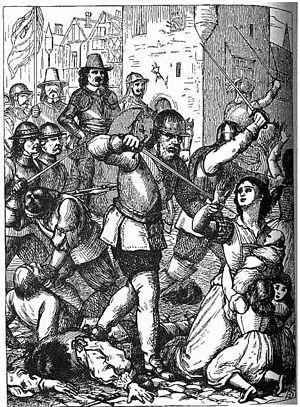
Le siège de Drogheda de 1649 est une bataille ayant eu lieu en septembre 1649 à Drogheda, lors de la conquête cromwellienne de l'Irlande. Elle se solde par la victoire de la New Model Army d'Oliver Cromwell.